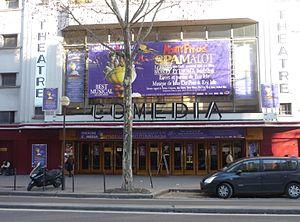
Le Théâtre Comedia en 2010
Monty Python's Spamalot est une comédie musicale fondée sur le film Monty Python : Sacré Graal !, sorti en 1975. Comme le film, il s'agit d'une parodie très irrévérencieuse de la Légende arthurienne, mais elle diffère du film à bien des égards, notamment dans ses parodies de Broadway. Eric Idle, membre de l'équipe des Monty Python, a écrit le livret et les paroles de la comédie musicale et a collaboré avec John Du Prez pour la majeure partie de la musique.